Cross of Cong

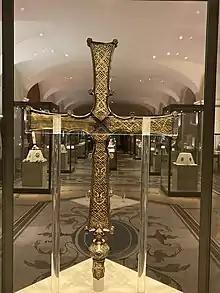
Reverse side of the cross

The Cross of Cong consists of an oak cross, covered in gold, silver, niello, copper, bronze, brass, enamel, coloured glass, and other ornamentation. In addition to traditional Irish design features from Insular art, the cross also displays some Viking and Romanesque influences, including 'strapwork' decoration in the Urnes style. It has been suggested that the older Insular stylistic elements may be deliberate revivalism. The decoration includes minute golden filigree work in an intertwined pattern called on front and back. From the base heads of beasts on each side grip the cross in their mouth, a feature also found in German crosses. The overall shape of the cross was thought to be Romanesque, but recent discoveries have shown very similar shapes in much earlier Irish pieces. Some of the original precious stones and glass pieces that studded the cross are now missing.